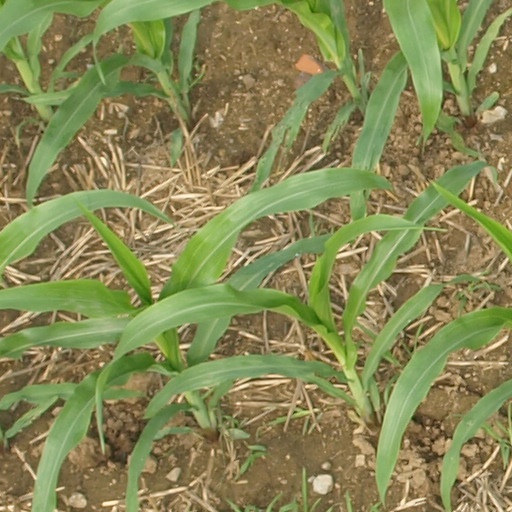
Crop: maize; corn